Yom-Tov Lipmann Heller

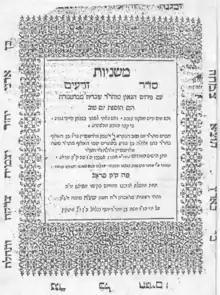
Title page of the Mishna with the "Tosefet Yom Tov" - printed in Prague during the lifetime of the author

Rabbi Gershon Shaul Yom-Tov Lipmann ben Nathan ha-Levi Heller (c. 157919 August 1654), was a Bohemian rabbi and Talmudist, best known for writing a commentary on the Mishnah called the "Tosefet Yom-Tov" (1614–1617). Heller was one of the major Talmudic scholars in Prague and in Poland during the "Golden Age" before 1648.